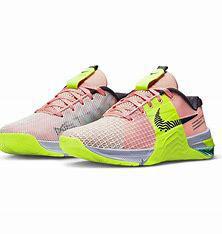
Brand: Nike
Model: Metcon 8